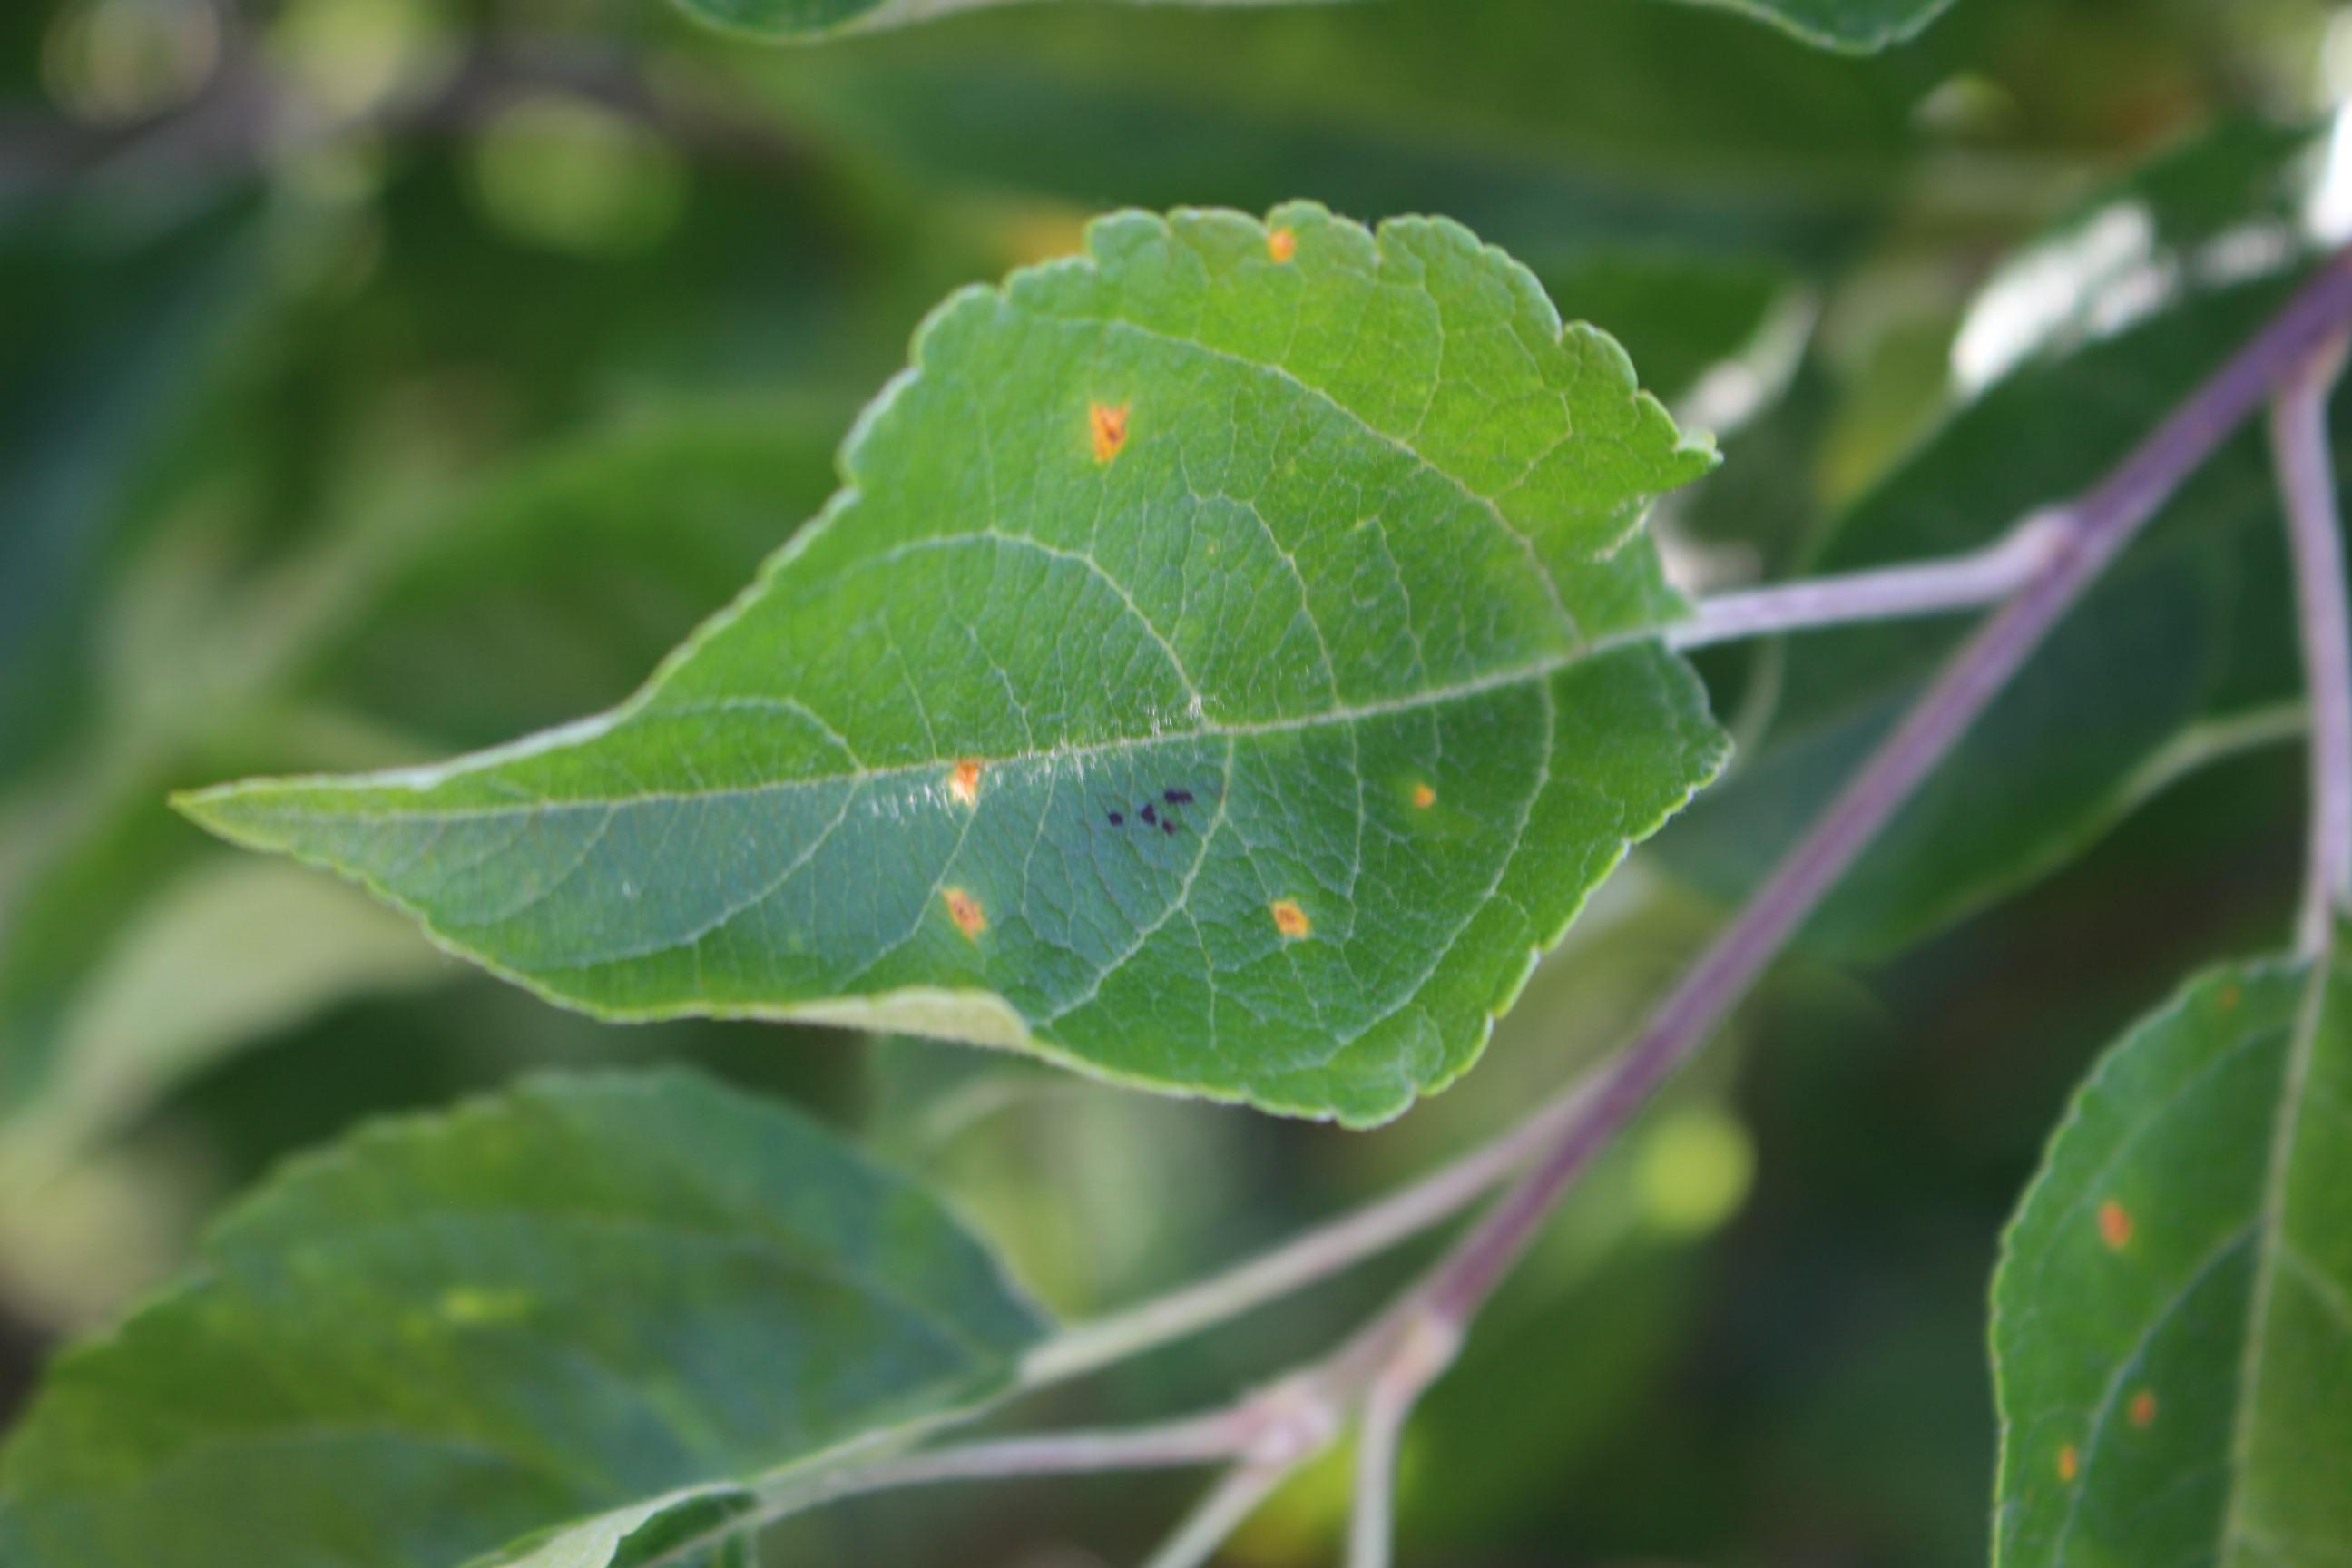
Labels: rust